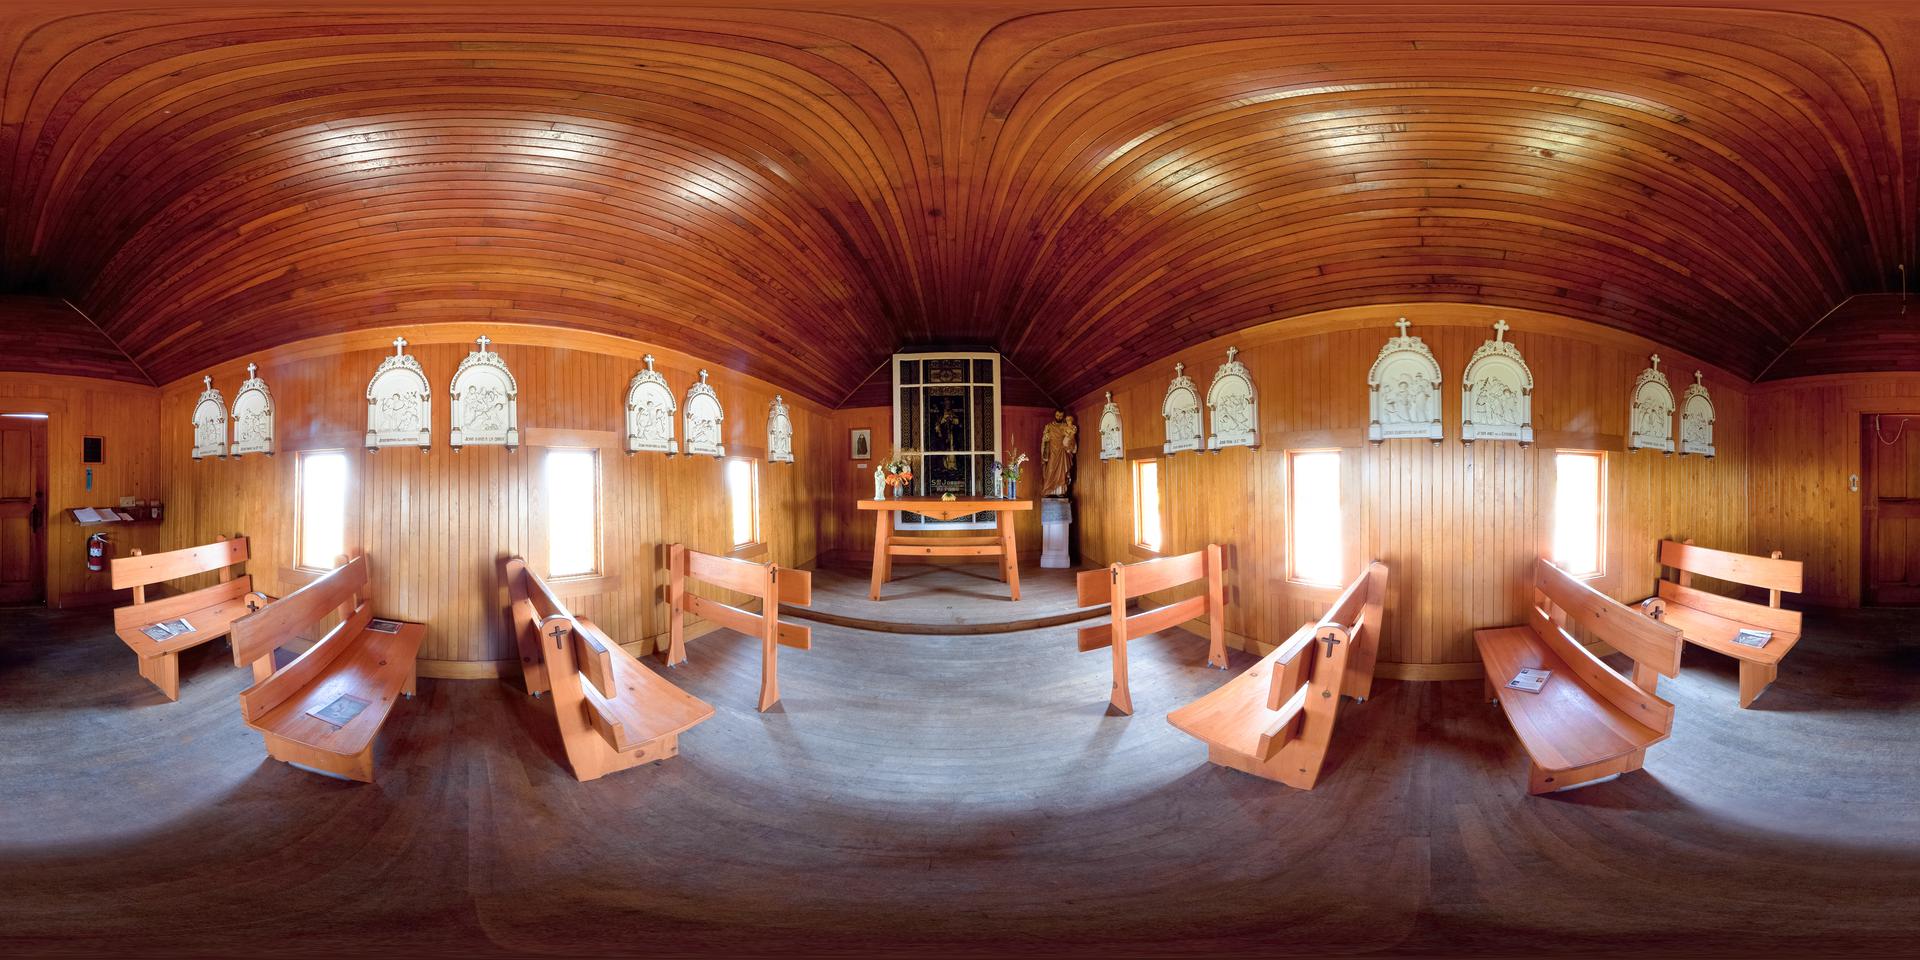
Referred object: the small statue by the altar

Referred object: turn slightly left to face the altar table